Pears (soap)

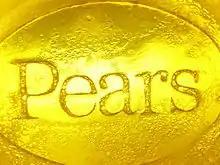
A close-up of Pears soap

Pears soap was made using a process entirely different from other soaps. A mixture of tallow and other fats was saponified by an alkali. This is currently caustic soda (sodium hydroxide) since the ingredients list shows sodium salts of fatty acids, but a chemist reports that in the 1960s, caustic potash (potassium hydroxide) was used. It has not been possible to determine what was used in the early days of the product, as the writings of Francis Pears mention only alkali in industrial methylated spirits. After saponification, the resulting glycerol was left in the batch. Batches were made not in huge pans but in small kettle-like vessels. As soon as the translucent amber liquid had cooled enough to solidify, it was extruded into opaque oval bars cut into bath- or toilet-weight tablets, ready to begin their long spell in the drying rooms (ovens). The hot liquid soap fresh from the vessel had a total fatty matter (TFM) of 45% compared with the TFMs of 70–80% usual in soaps made by the conventional method. The TFM increased considerably as the alcohol content fell during drying. The concave shape of the soap is formed by shrinkage while the soap is drying and is not due to deliberate moulding.